Australoheros

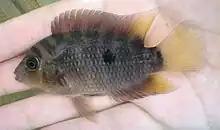
"Australoheros scitulus"

Four of these species were formerly included in "Cichlasoma", but the rest were all described in 2006 (when the genus "Australoheros" was coined) or later, and placed in the correct genus from the beginning. There are currently 29 recognized species in this genus: